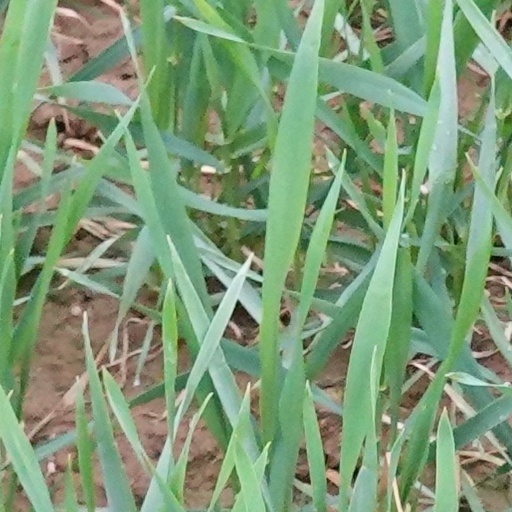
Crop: wheat